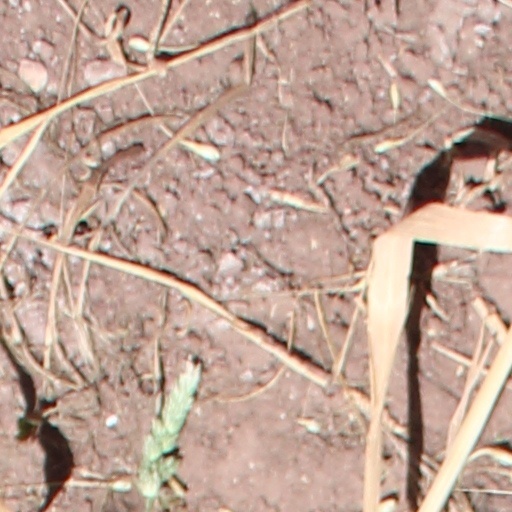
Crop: wheat